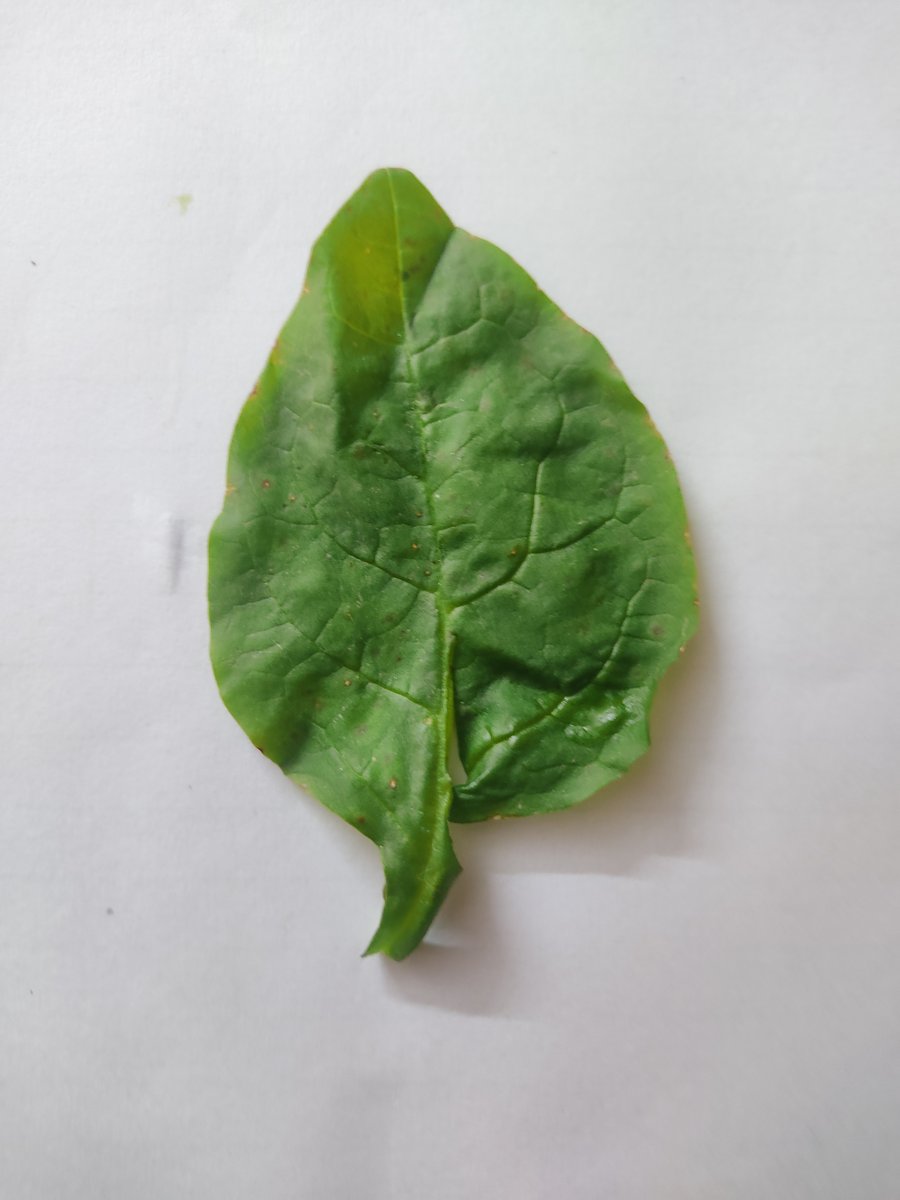
Label: Healthy-Leaf